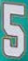
Number: 5